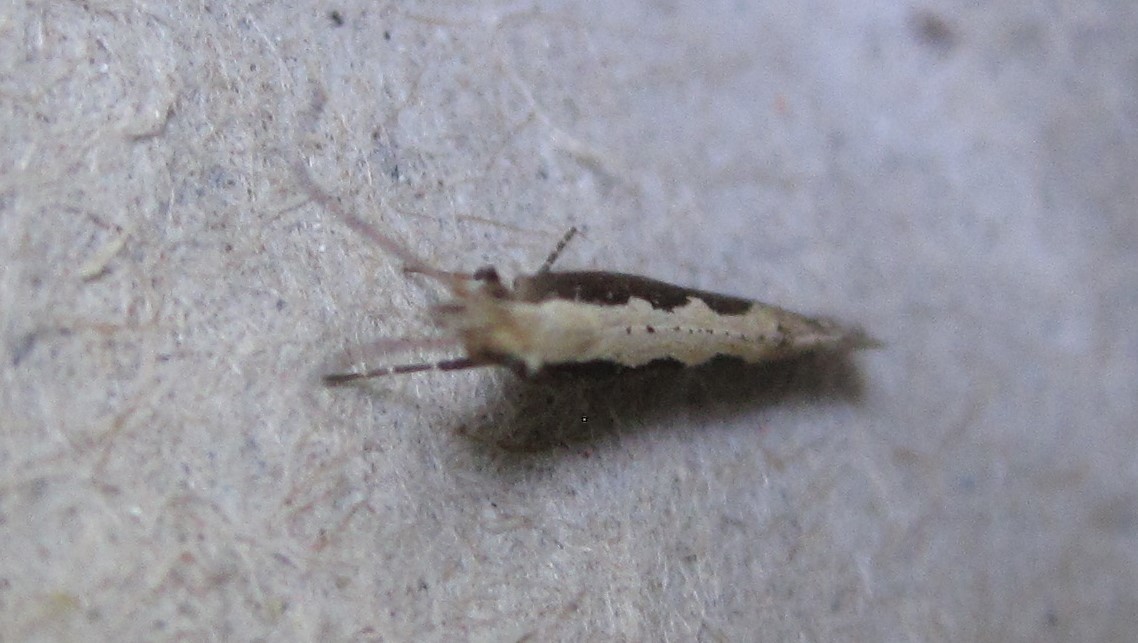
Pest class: diamondback_moth